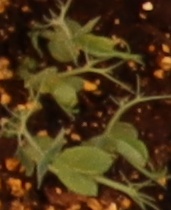
Label: Field Pea